Mary Macaulay

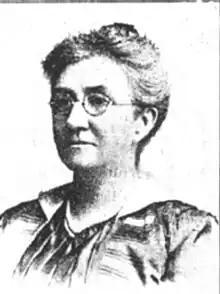
Mary Macaulay, International Vice President, Commercial Telegraphers Union of America. Source: "Commercial Telegraphers' Journal", 1919, p. 458.

Mary Macaulay (January 27, 1865 – July 19, 1944) was a telegraph operator and labor union official who became International Vice President of the Commercial Telegraphers Union of America (CTUA) in 1919. She was the first woman telegrapher to hold a national elective office in a union.